Pitlessie

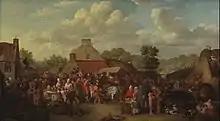
"Pitlessie Fair" (1804) by Sir David Wilkie

The Sir David Wilkie Memorial Hall was constructed in 1897 in the style of a Georgian Chapel. Outside it is a war memorial to the men in the parish who were killed in the world wars. The Pitlessie Public Park was opened in 1900, on land gifted to the Parish Council by the Laird of Priestfield.